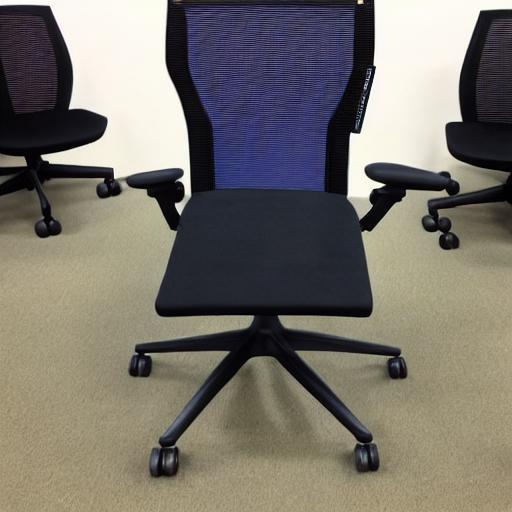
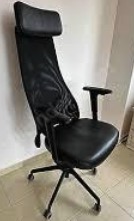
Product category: items_chair
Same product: no